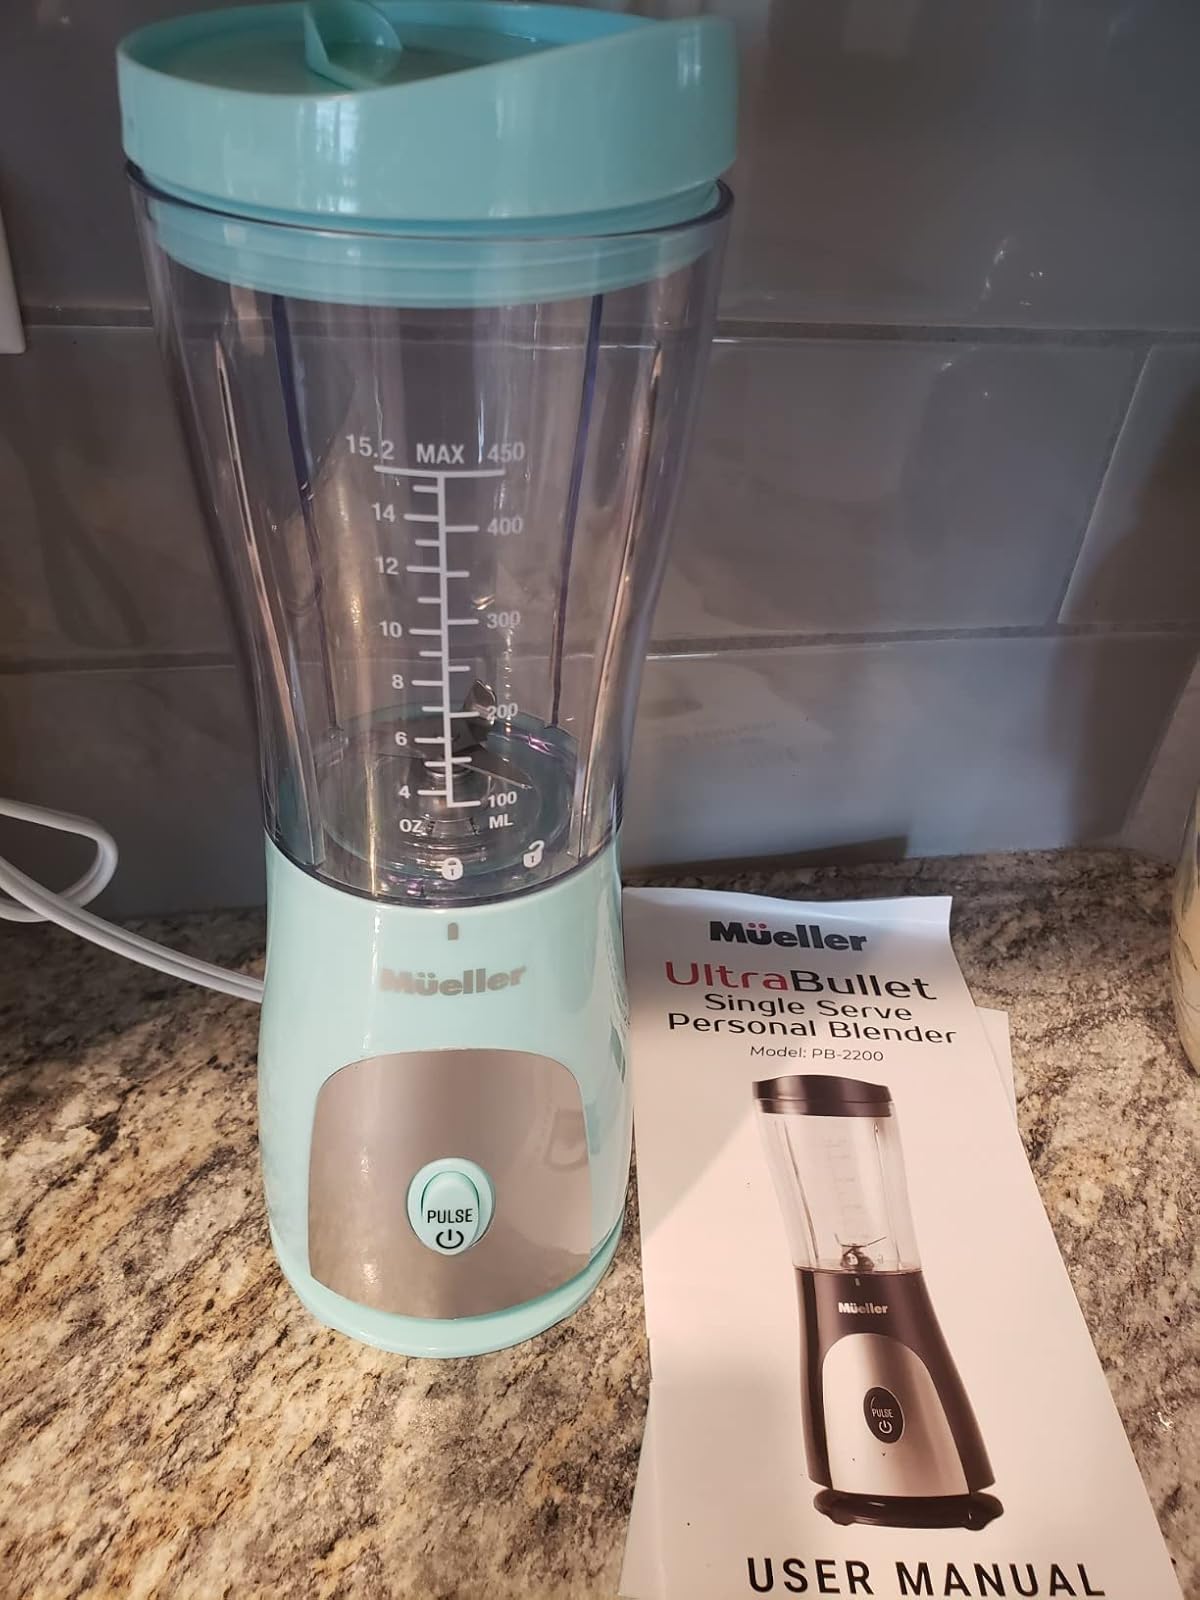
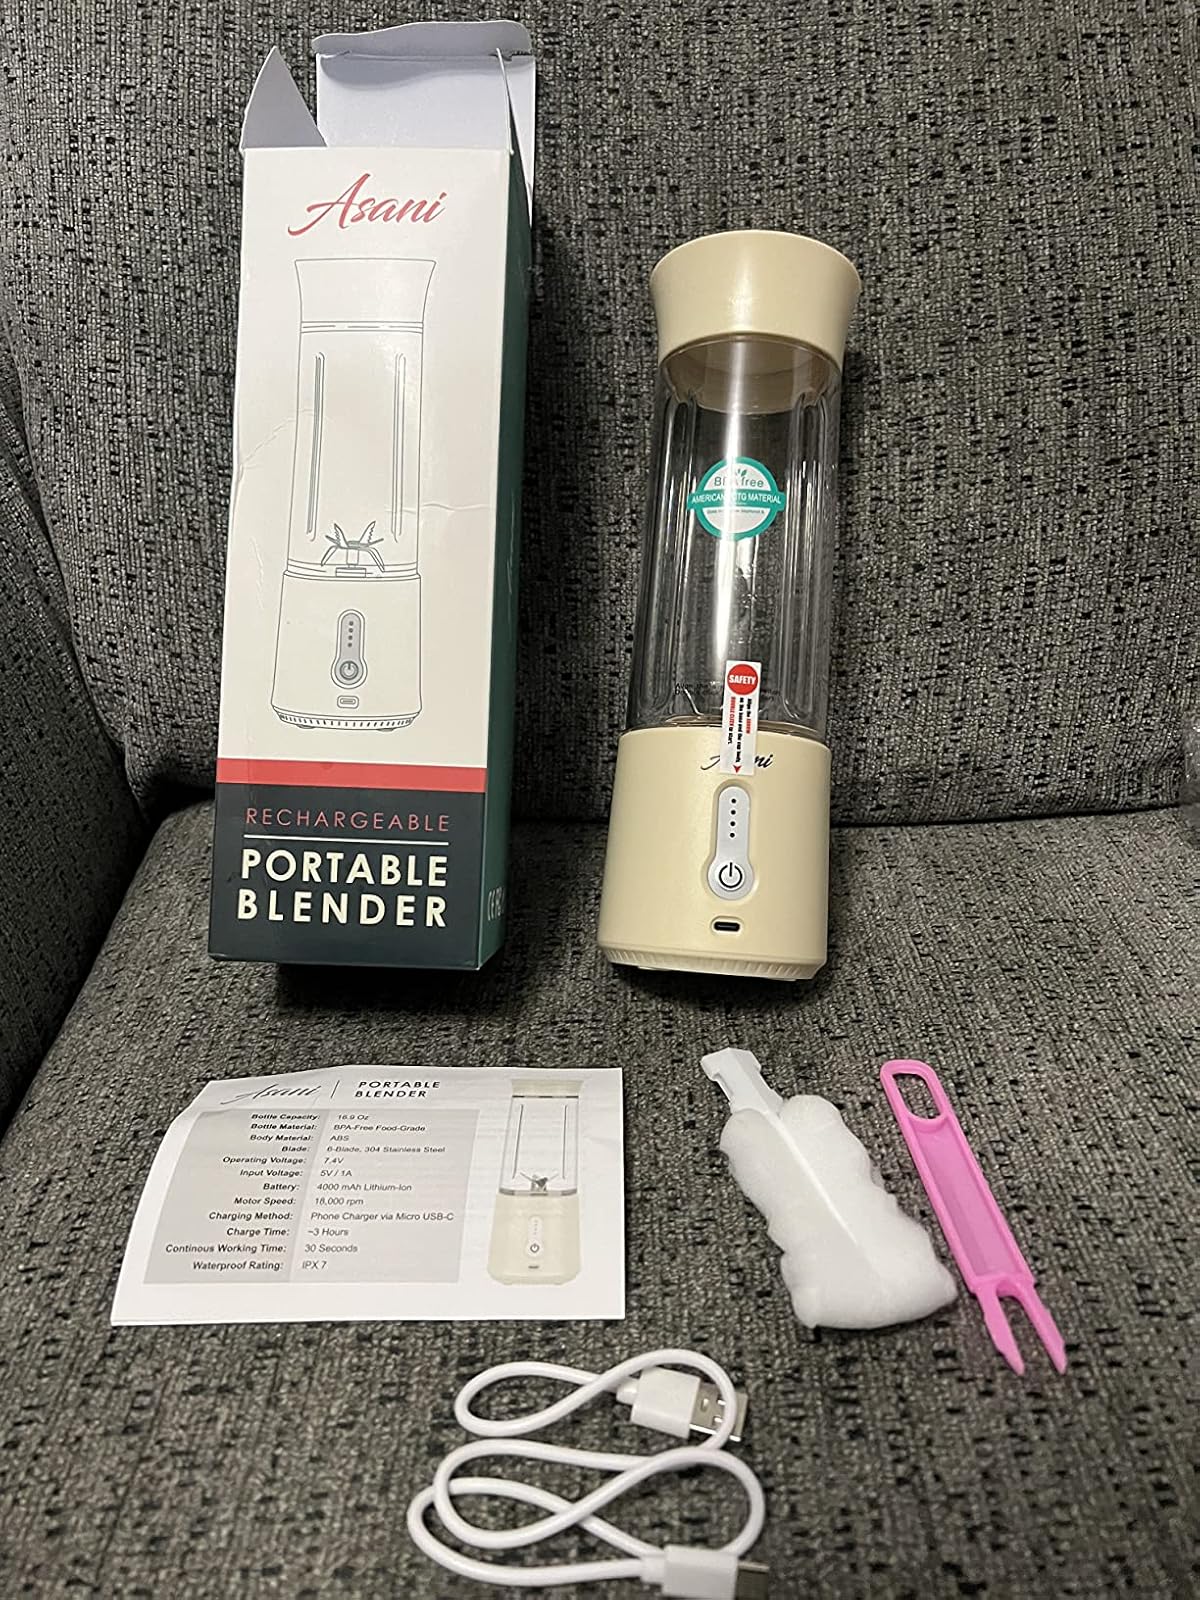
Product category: items_blender
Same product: no